Thug Life (group)

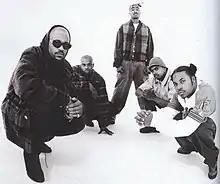
From left to right: Big Syke, Mopreme, 2Pac, Macadoshis, The Rated R

Thug Life was an American hip hop group that consisted of 2Pac, Big Syke, Mopreme, Macadoshis, and The Rated R. They released one album, 1994's "Thug Life, Volume I", before disbanding in 1995.